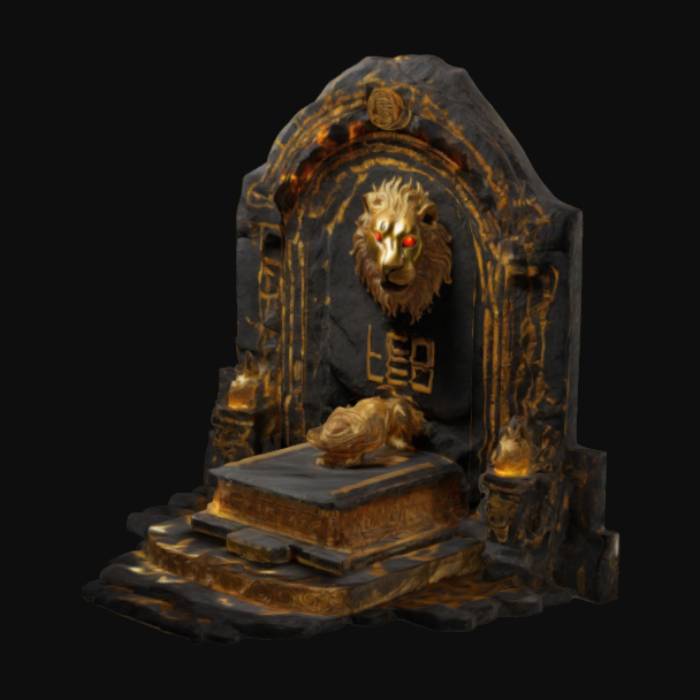
미적 점수 (1~10점): 8